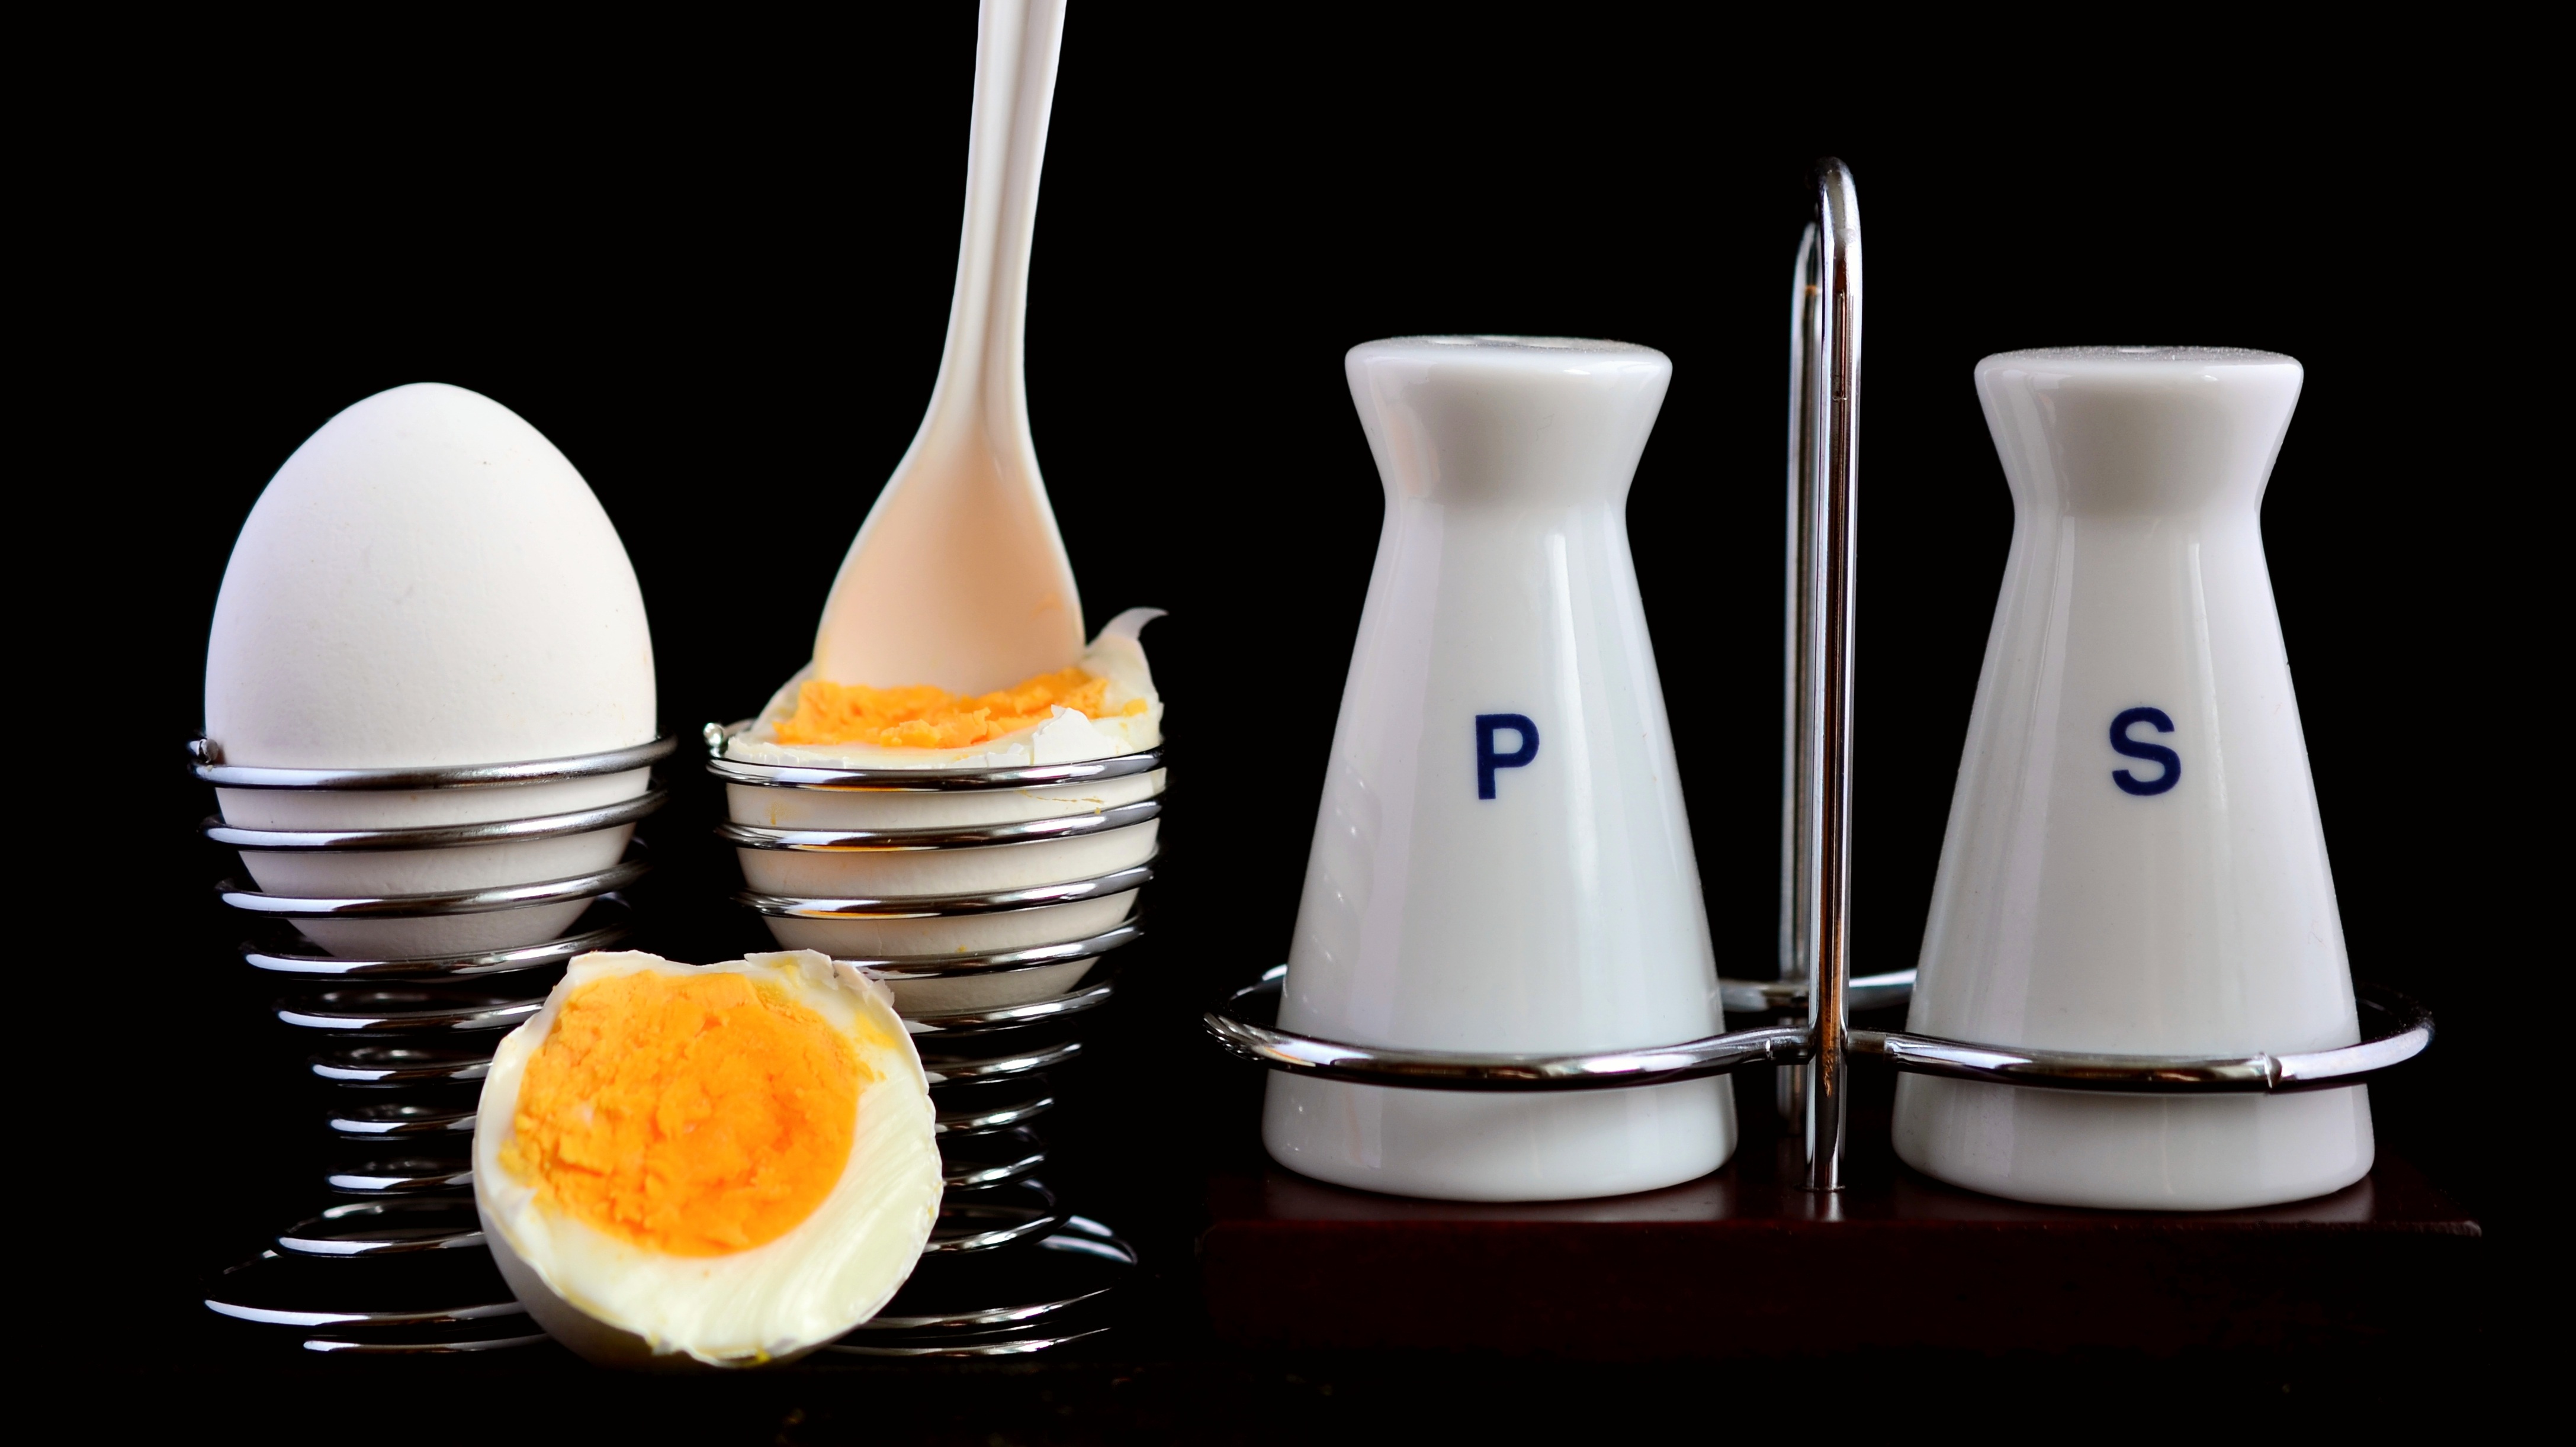
glass, food, metal, breakfast, candle, lighting, egg, product, salt shaker, boiled eggs, pepper and salt, egg cups, breakfast eggs